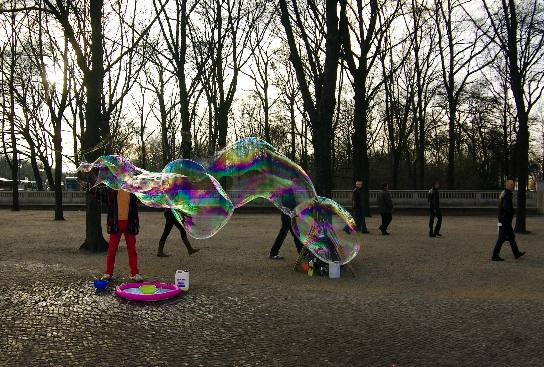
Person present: Yes